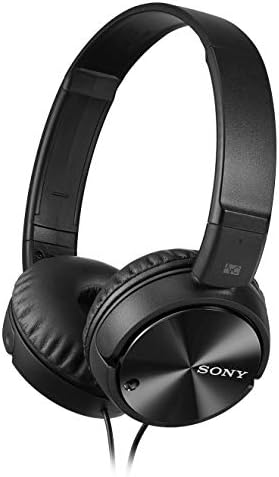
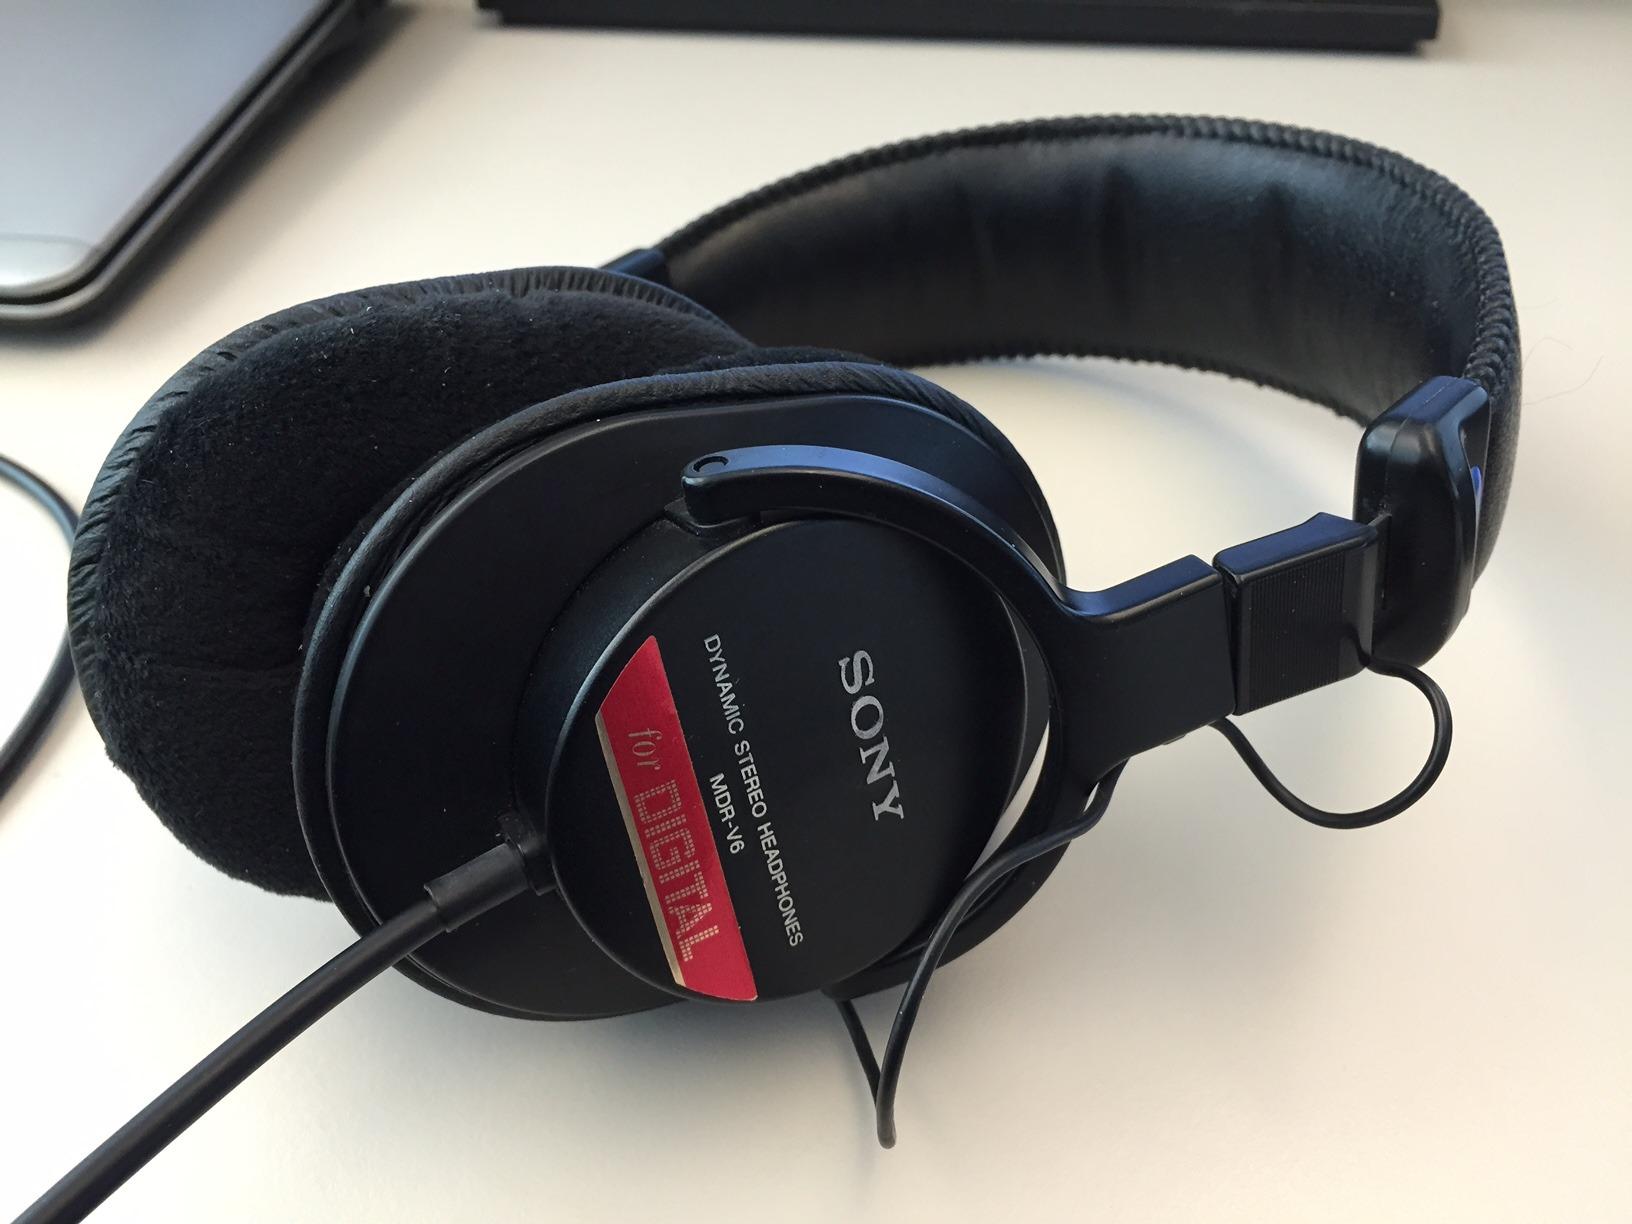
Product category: headphones
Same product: no